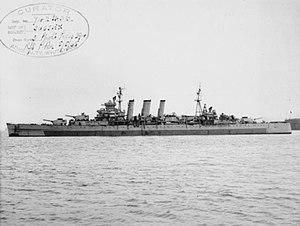
Le HMS Sussex est un croiseur lourd de classe County construit pour la Royal Navy à la fin des années 1920.